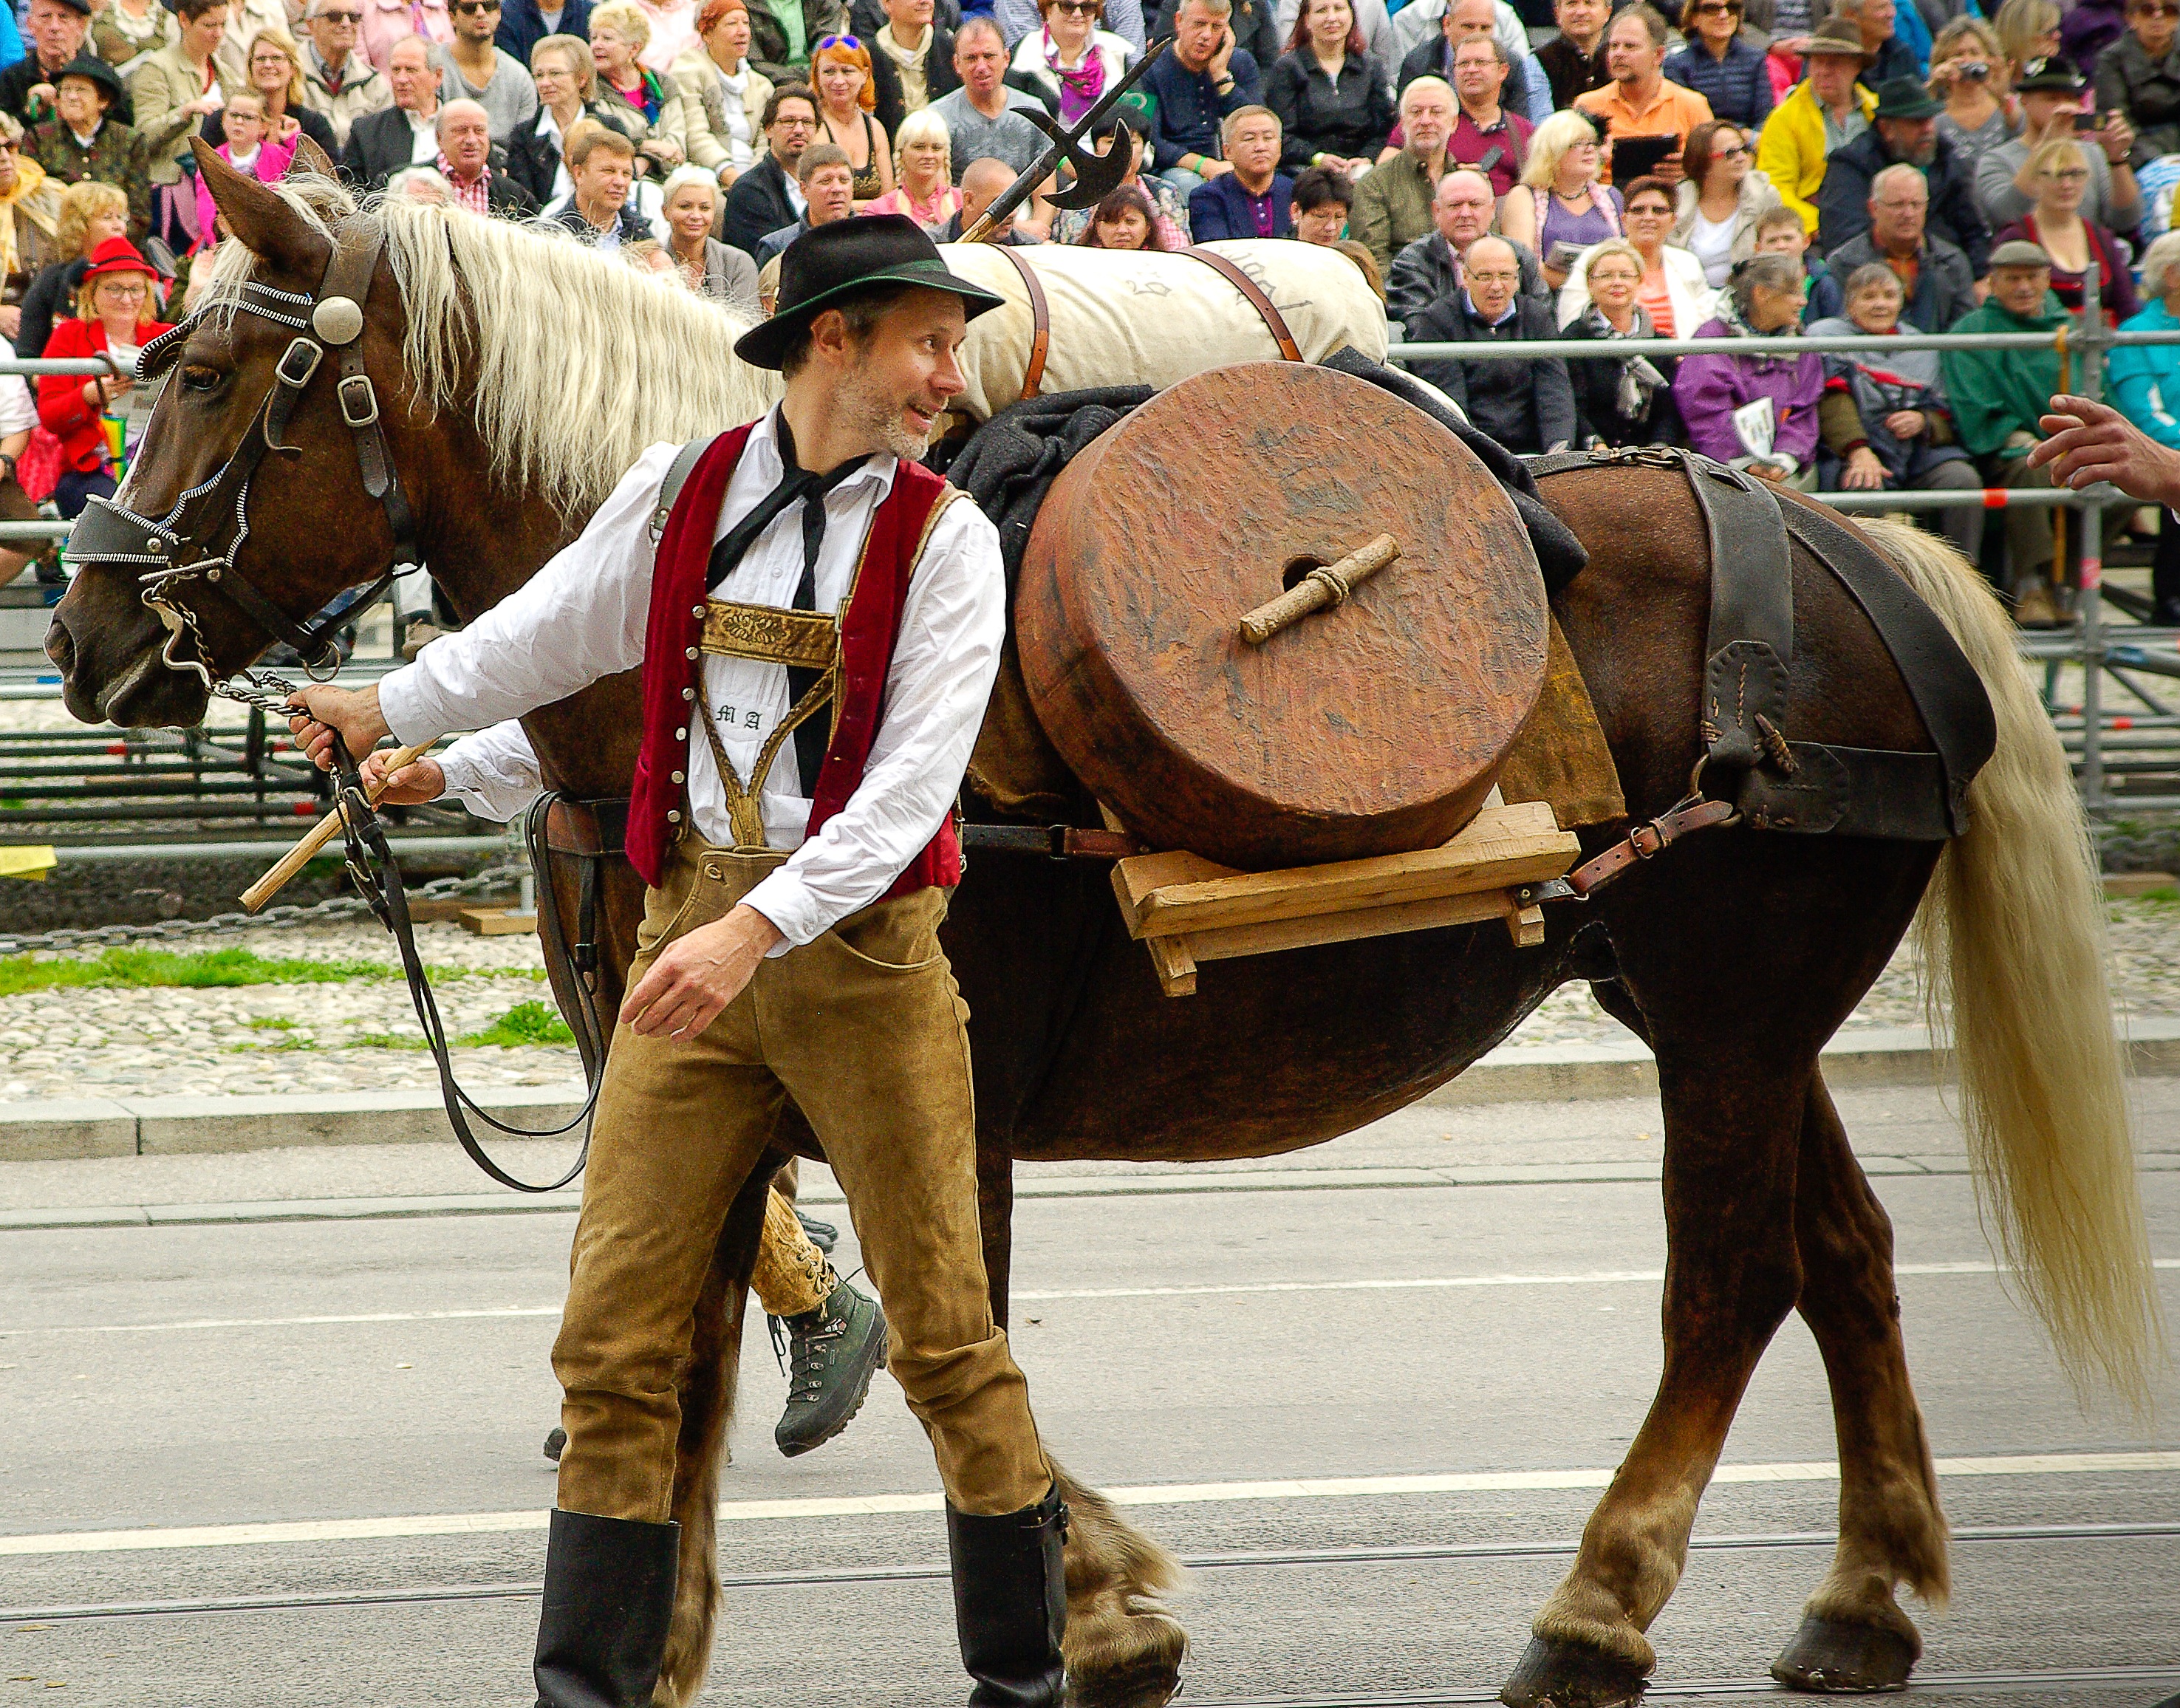
people, horse, drum, parade, festival, tradition, fair, munich, oktoberfest, pack animal